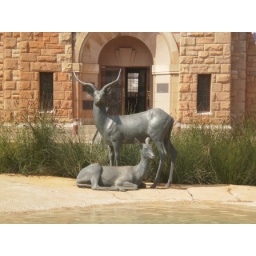
Statue of two red lecwes in front of the Old Art building at UP.